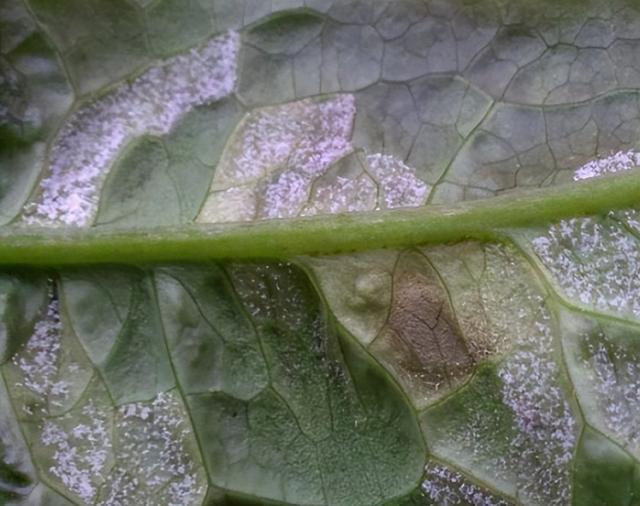
Plant: Lettuce
Disease: lettuce downy mildew